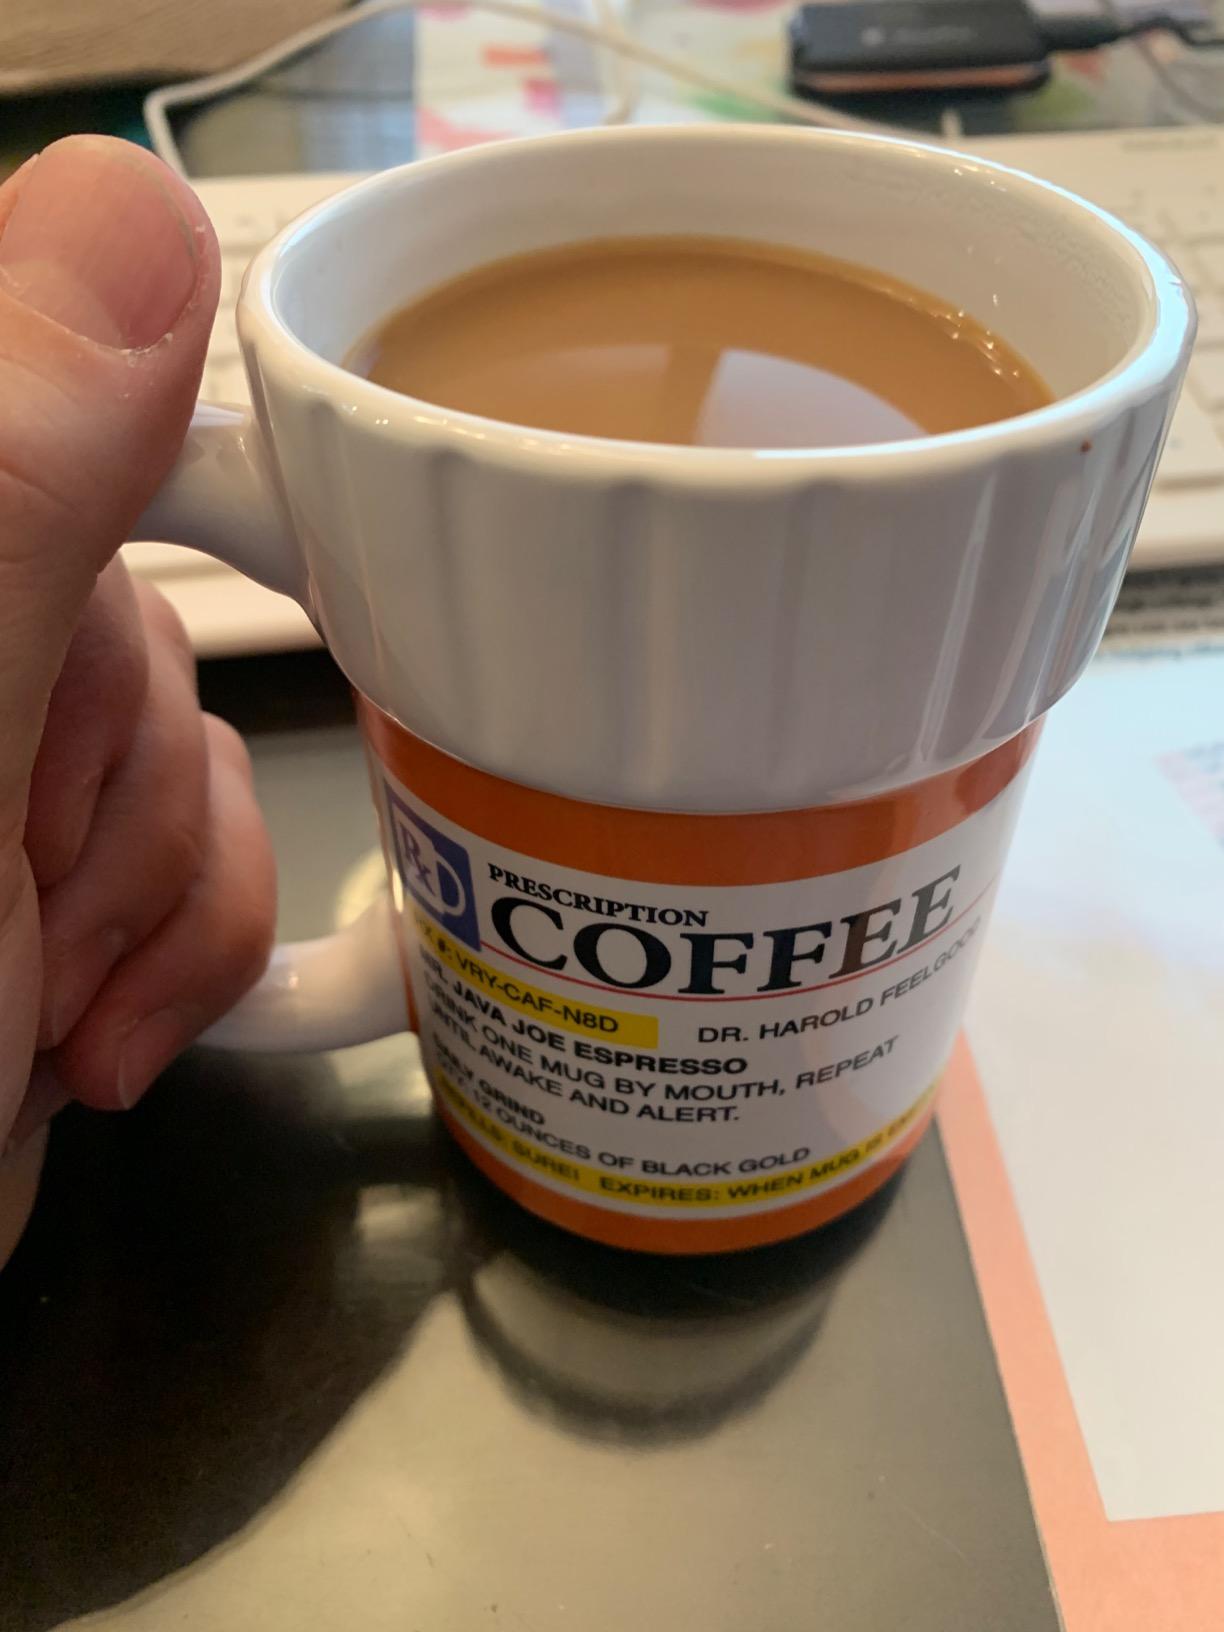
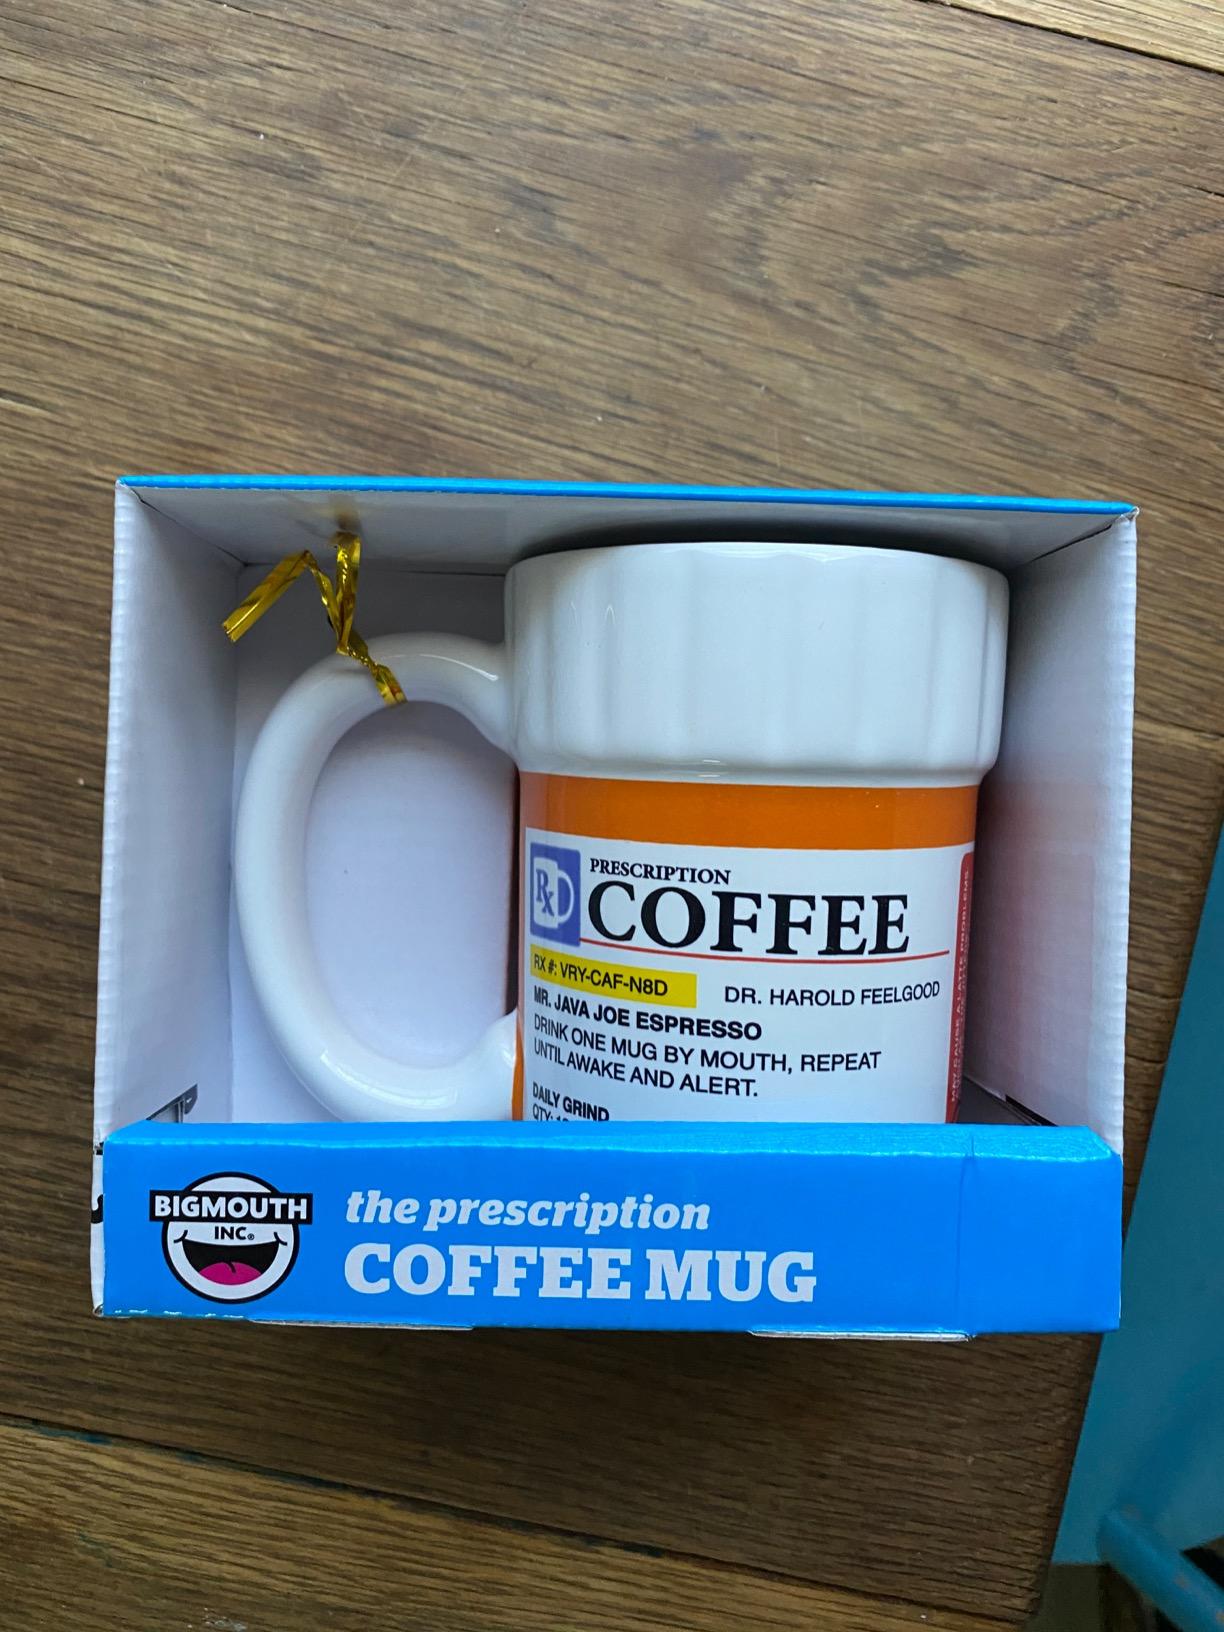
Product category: items_mug
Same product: yes